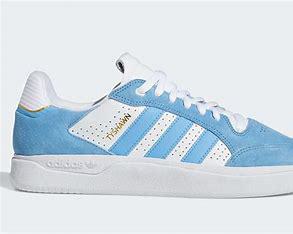
Brand: Adidas
Model: Tyshawn